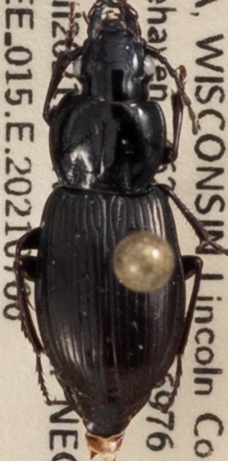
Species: Pterostichus pensylvanicus
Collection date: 2021-07-06
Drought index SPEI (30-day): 0.548
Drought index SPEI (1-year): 0.54
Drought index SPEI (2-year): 1.348